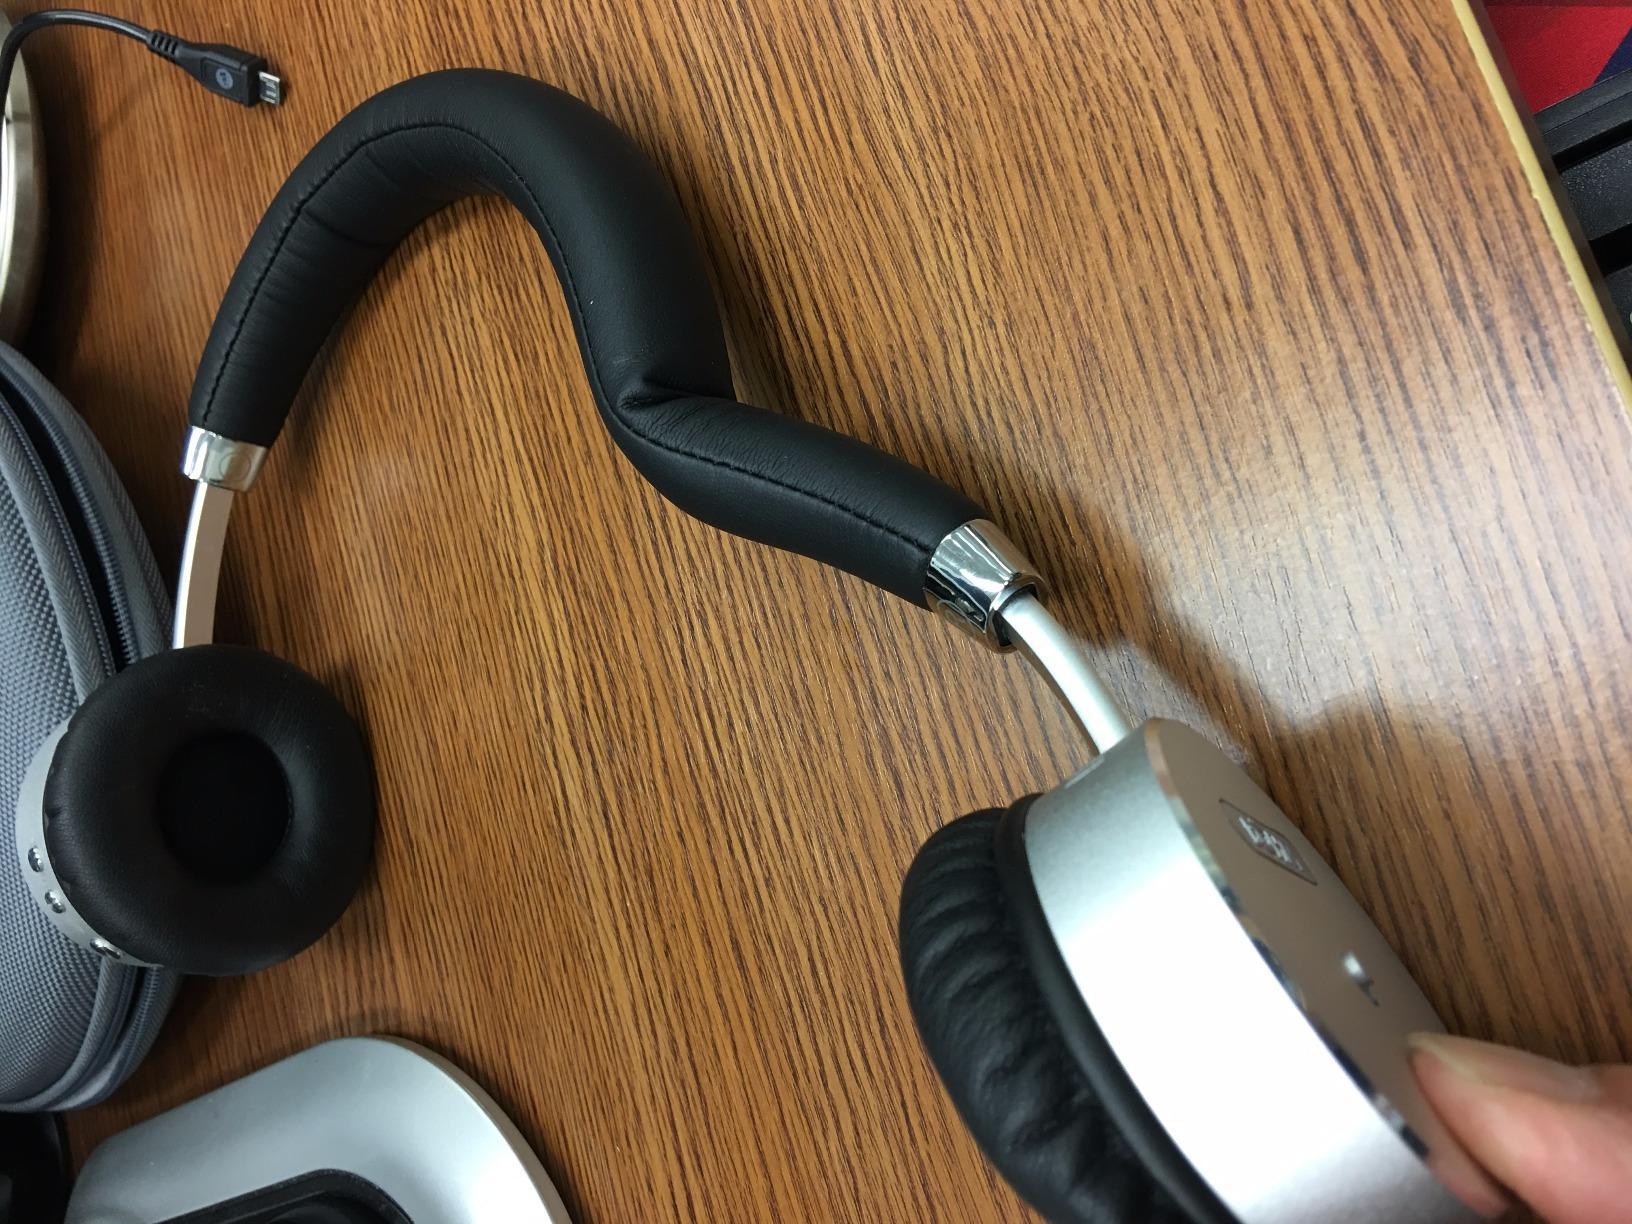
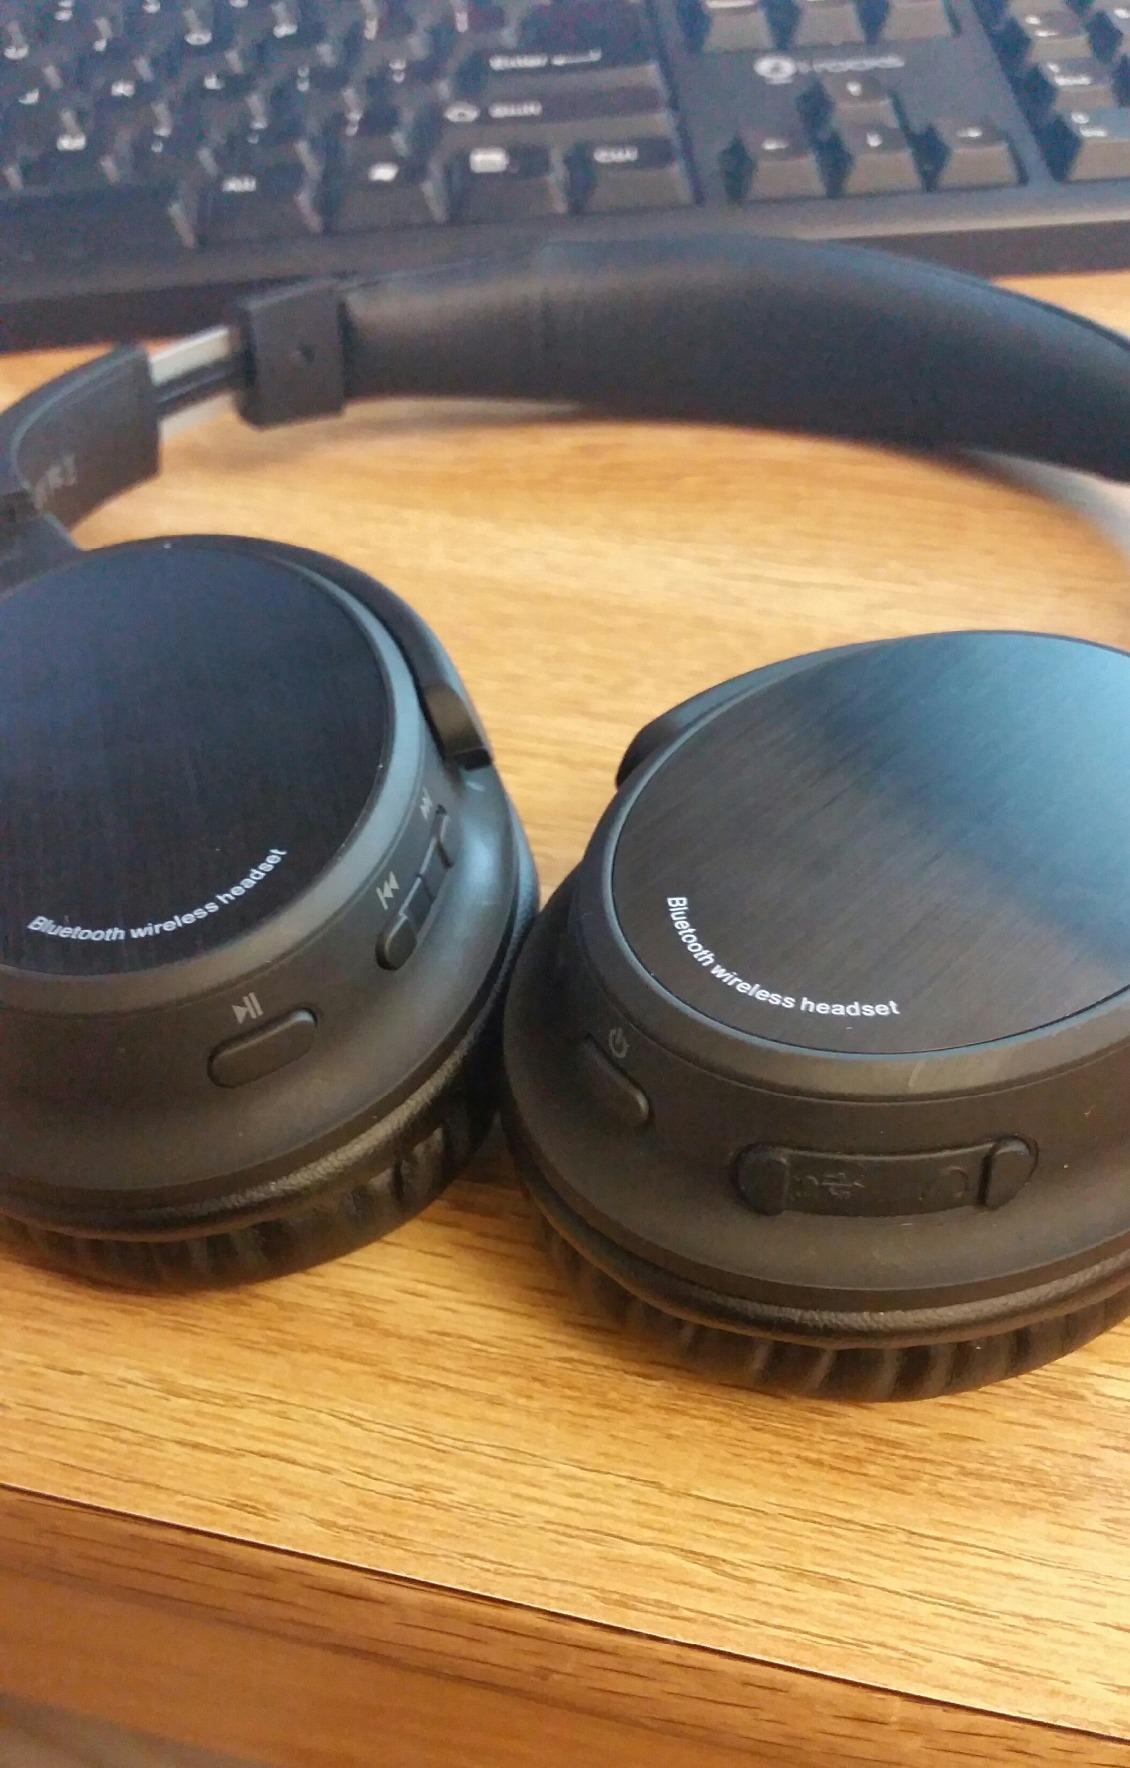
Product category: headphones
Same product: no